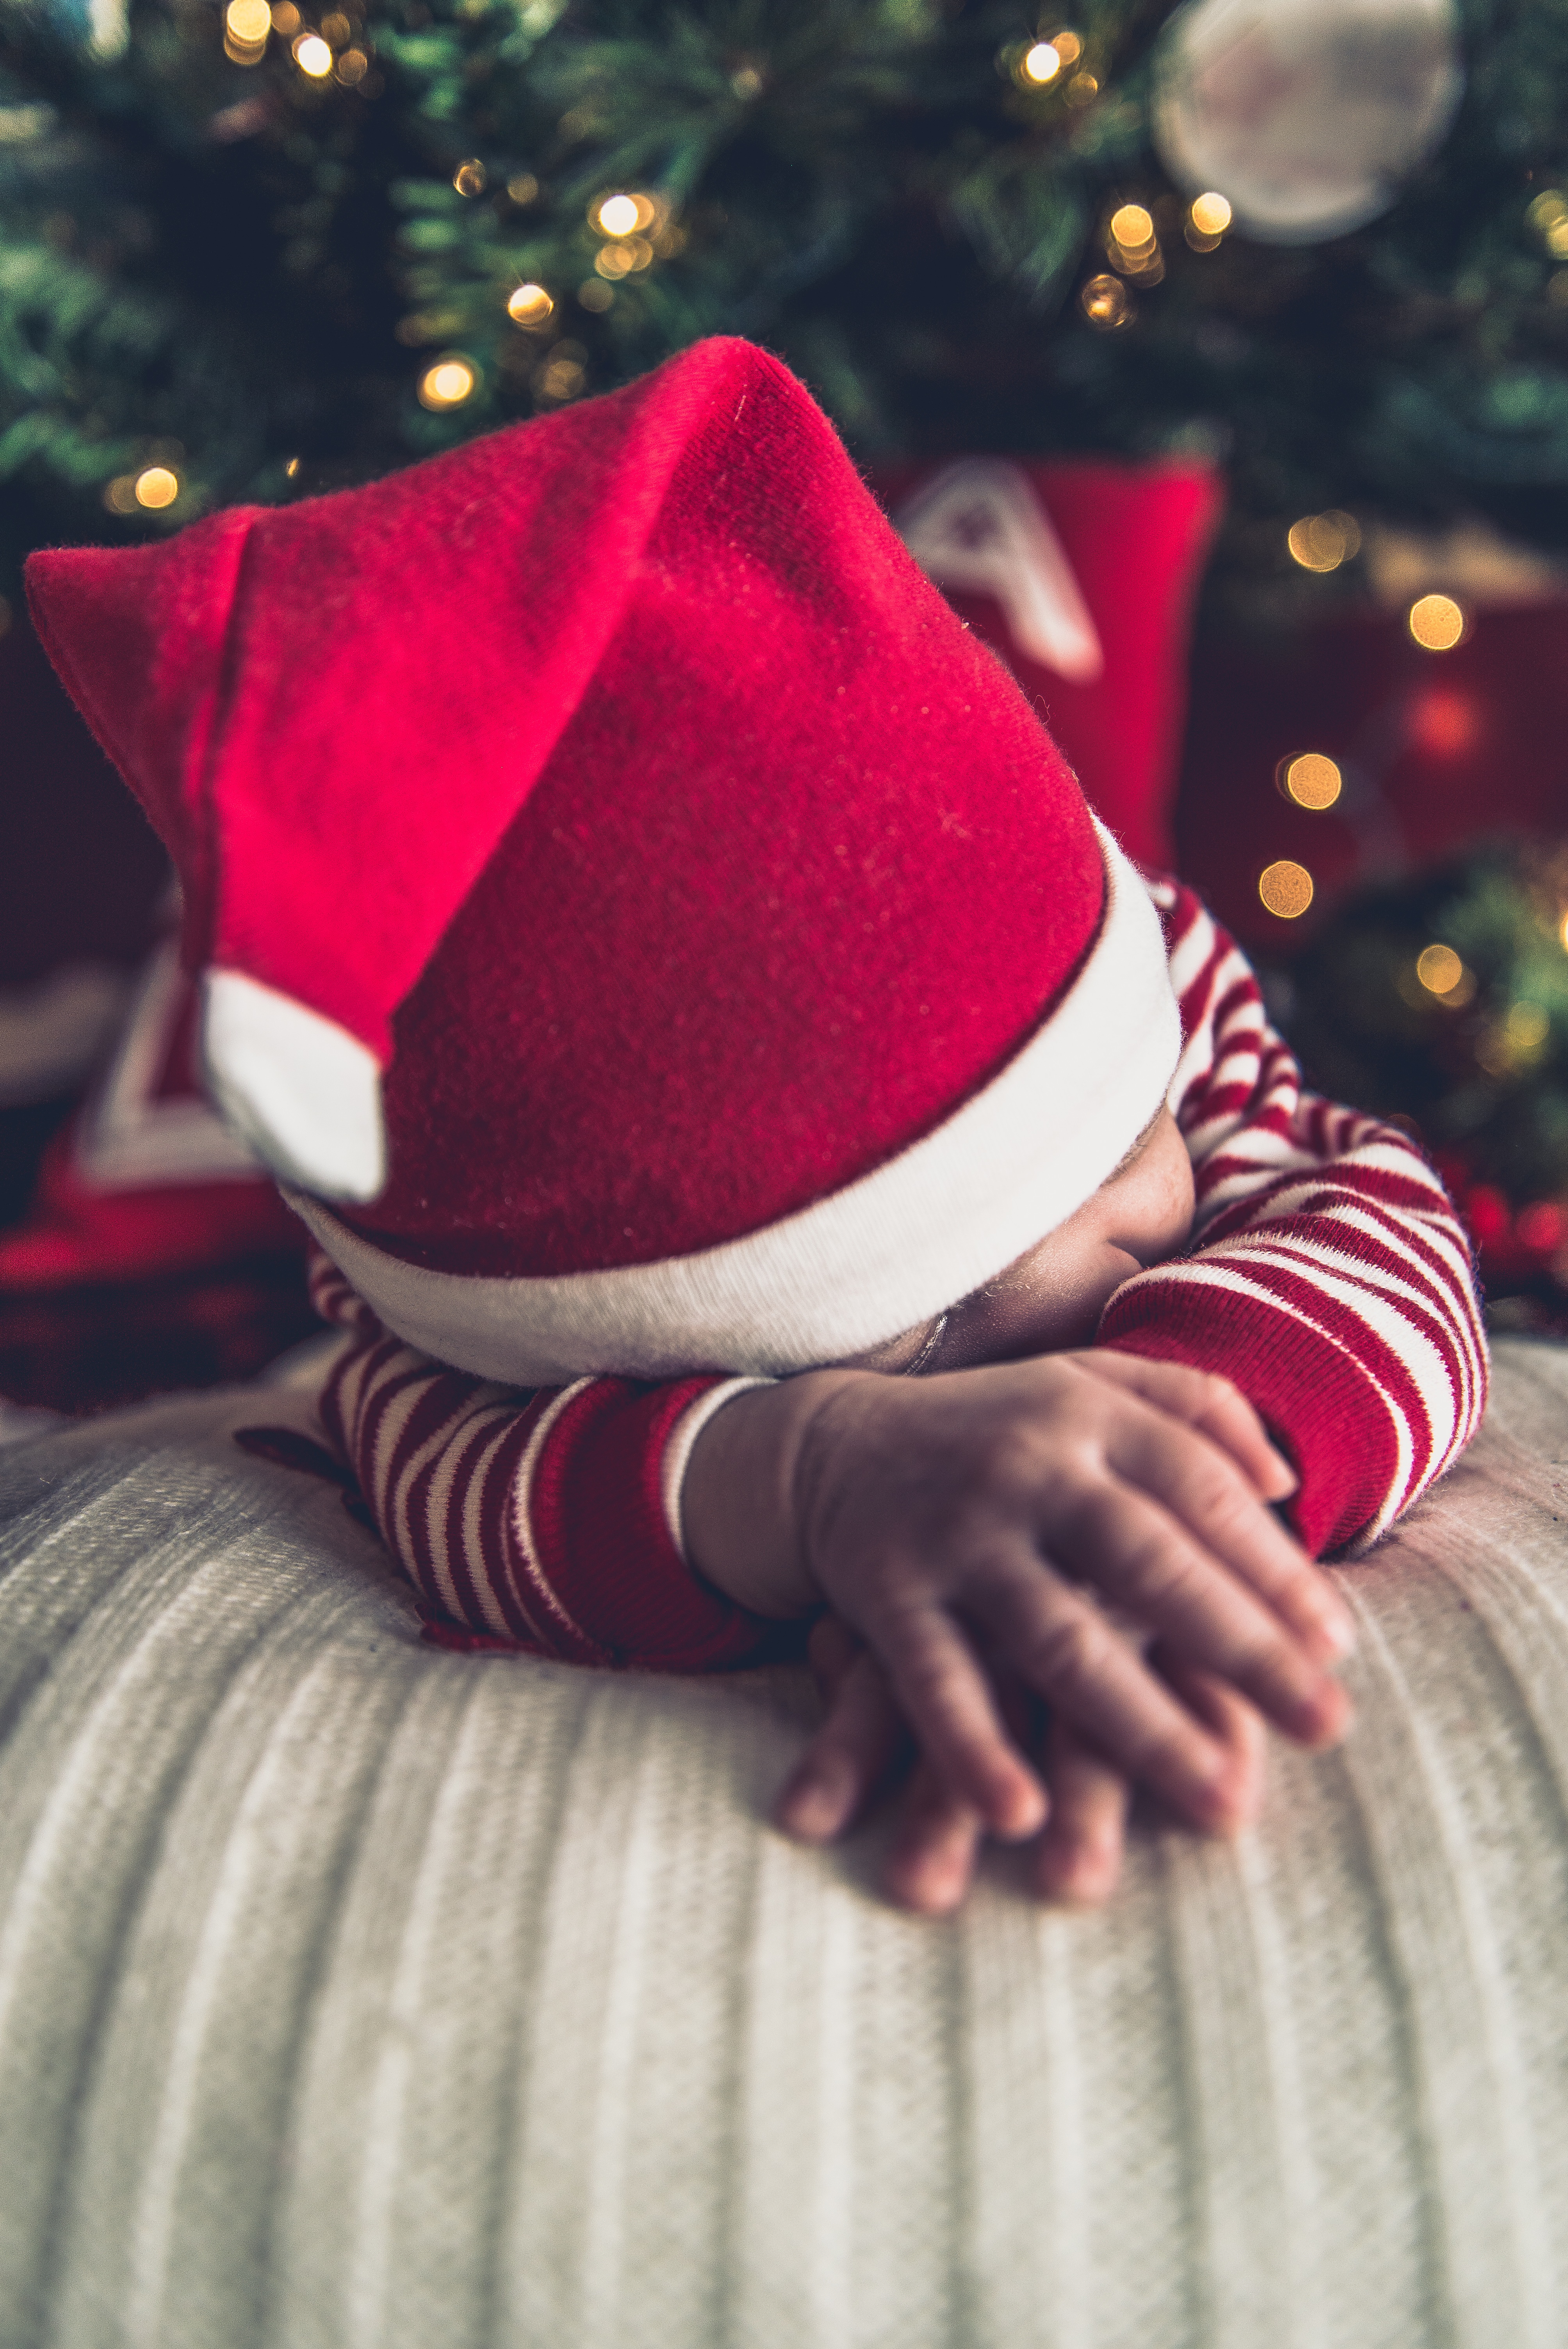
flower, petal, red, color, pink, christmas